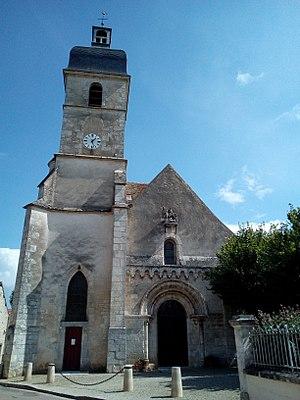
Ancienne Eglise Saint-Georges du XIIe s.
Bazarnes est une commune française située dans le département de l'Yonne, en région Bourgogne-Franche-Comté.